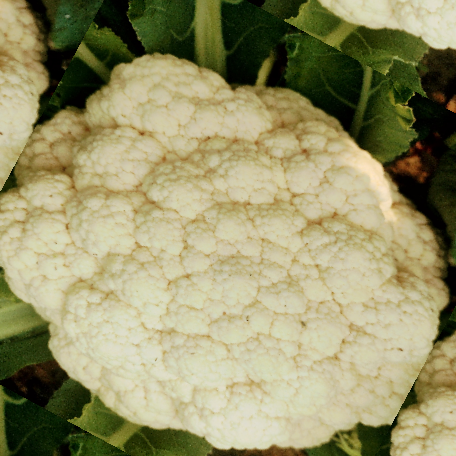
Label: Disease Free